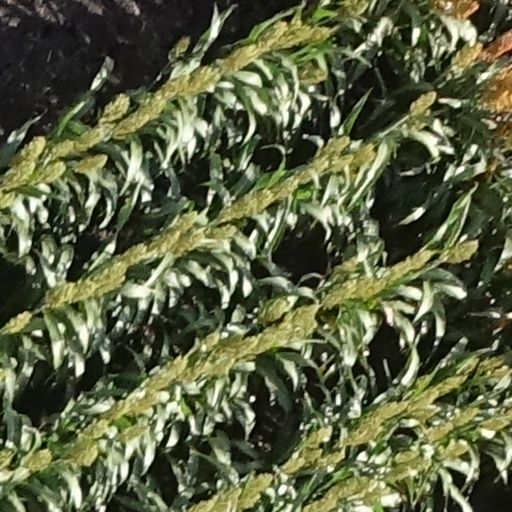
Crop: sorghum